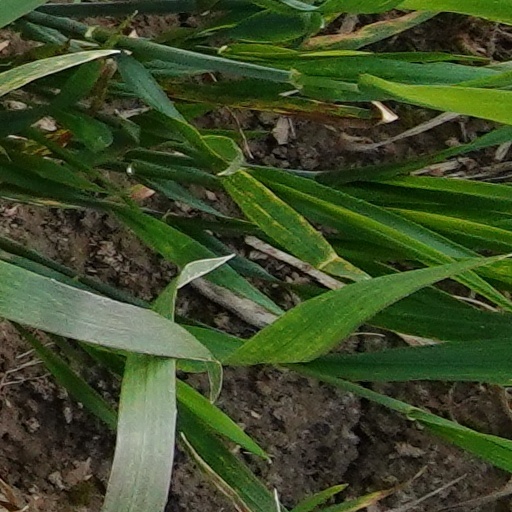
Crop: wheat